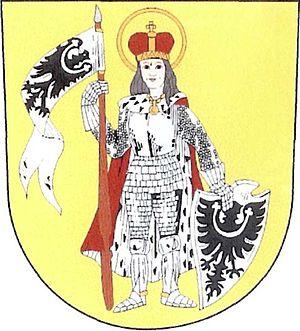
Levín est une commune du district de Litoměřice, dans la région d'Ústí nad Labem, en République tchèque. Sa population s'élevait à 123 habitants en 2018.